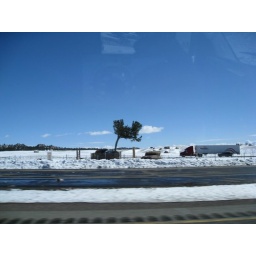
tree in rock